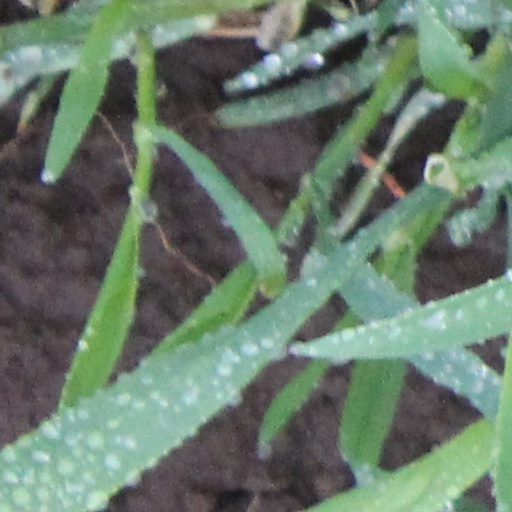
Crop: wheat